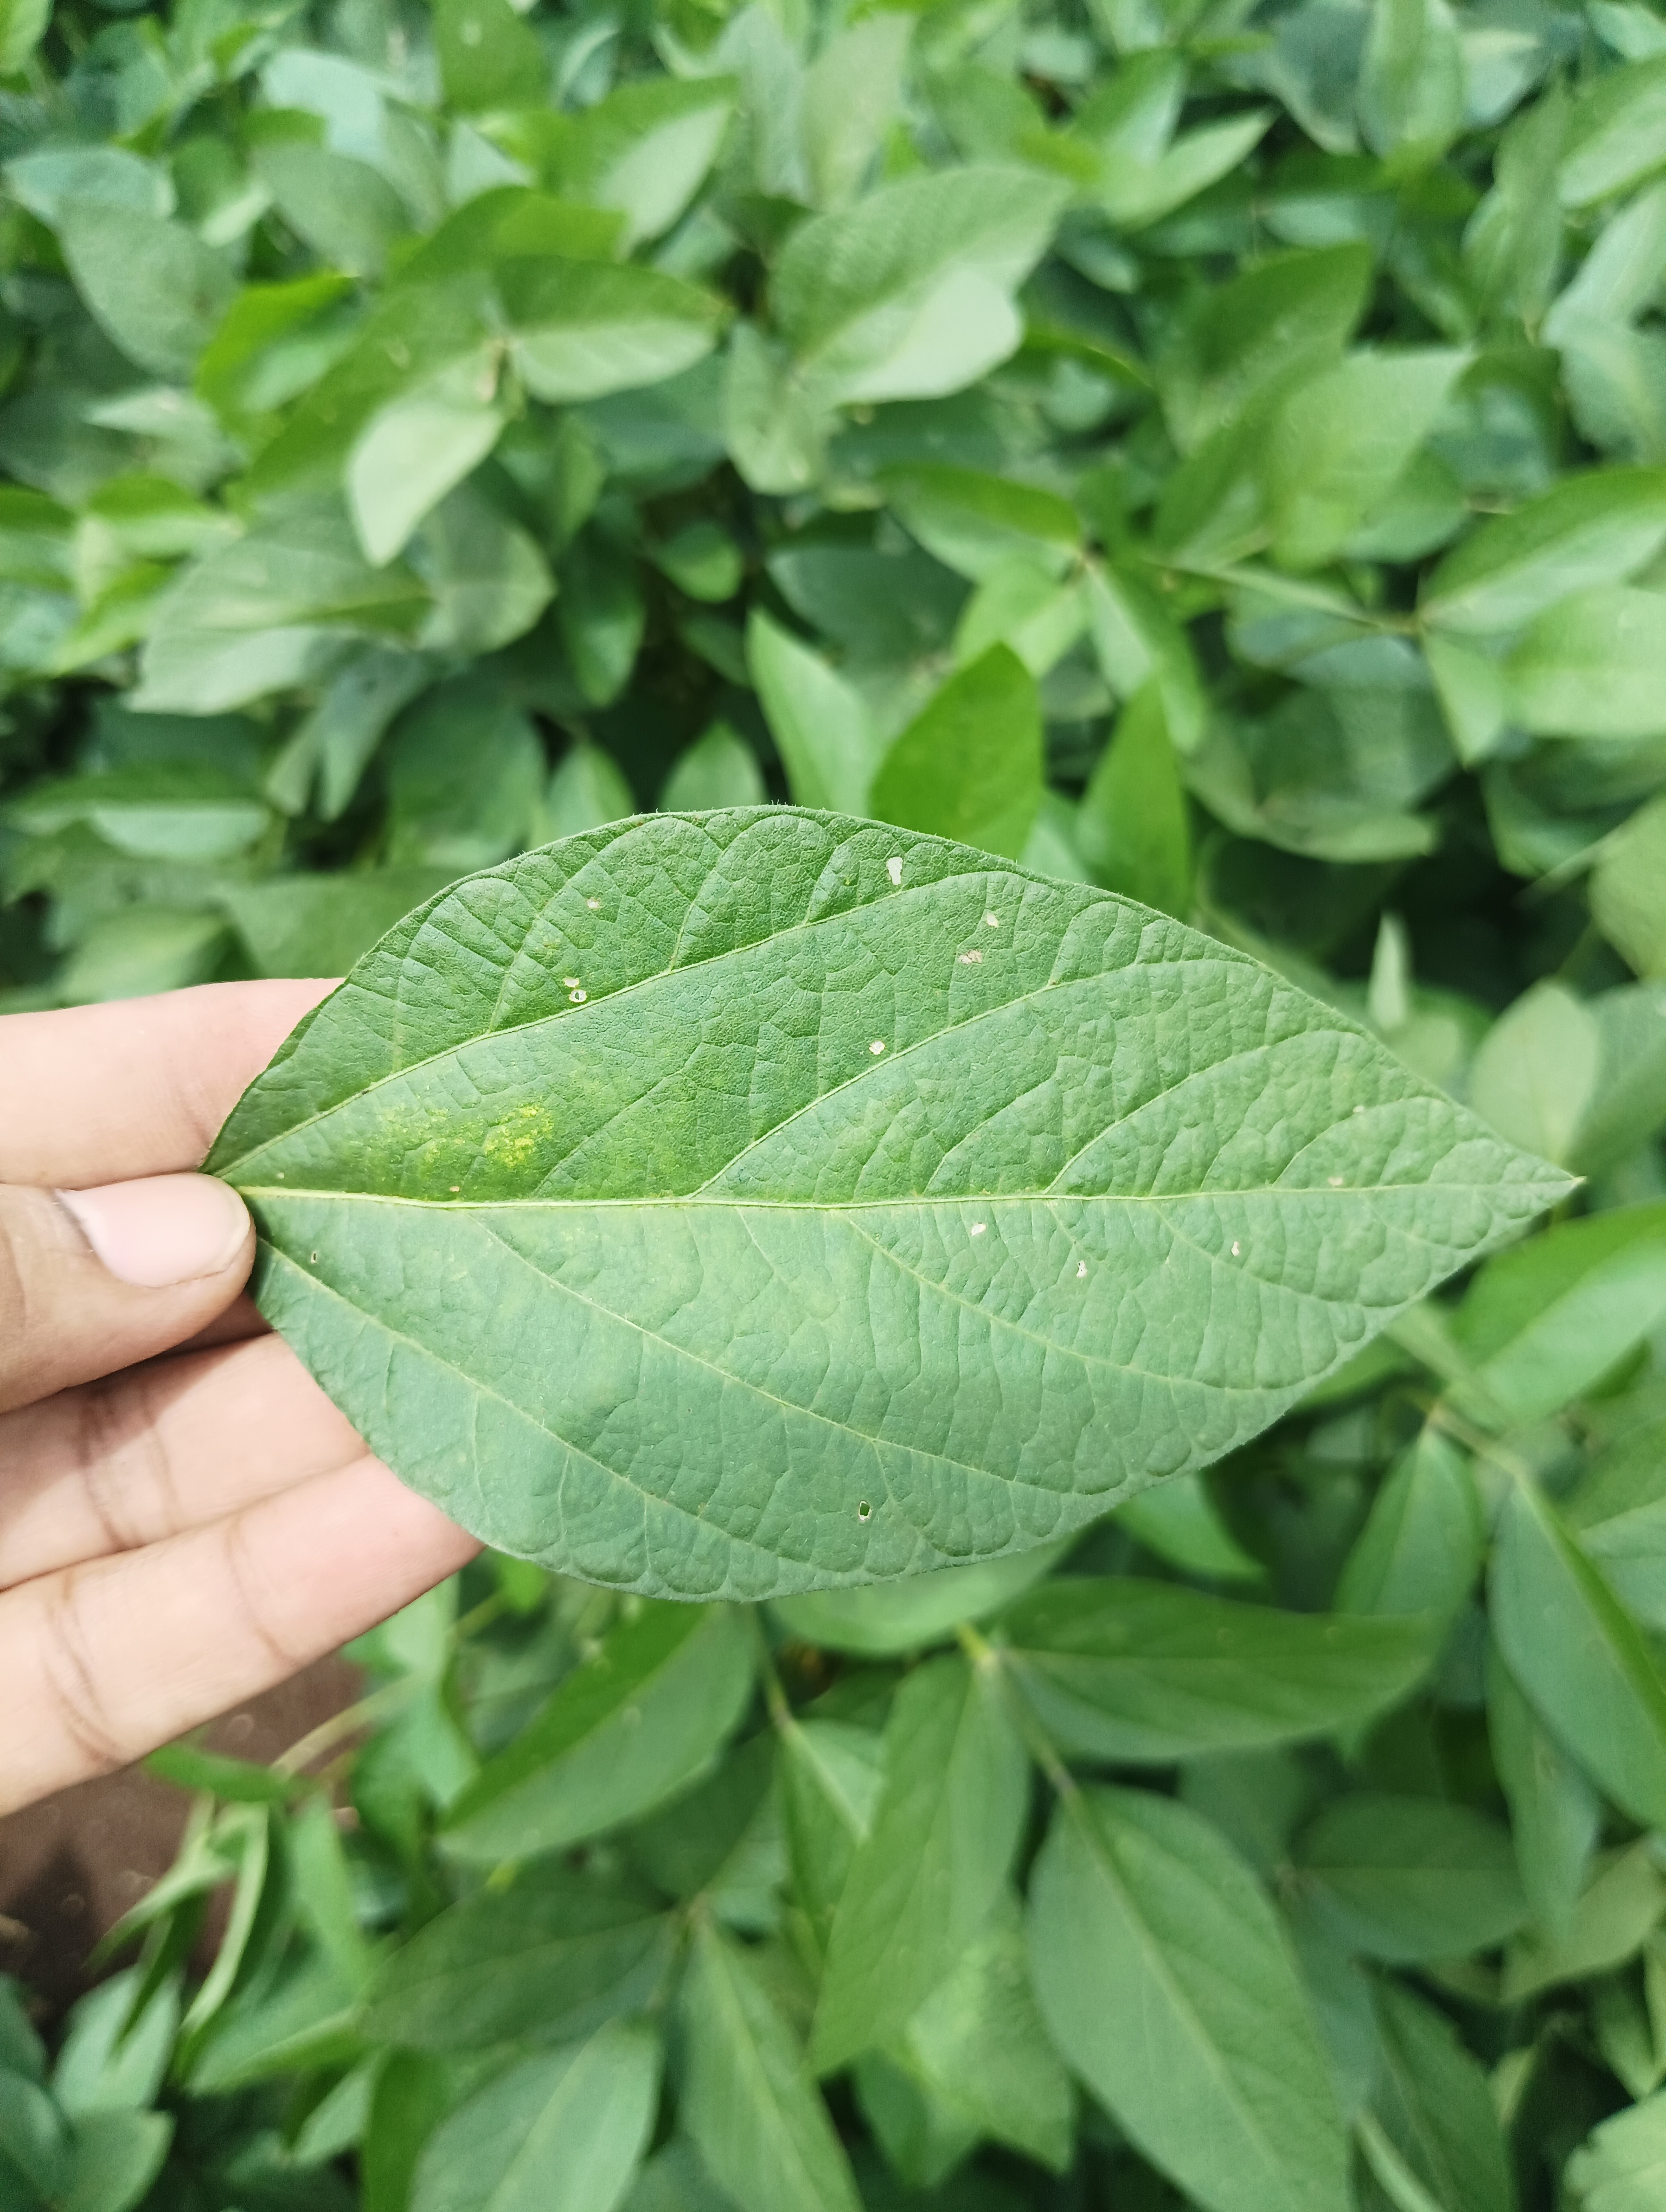
Label: Healthy